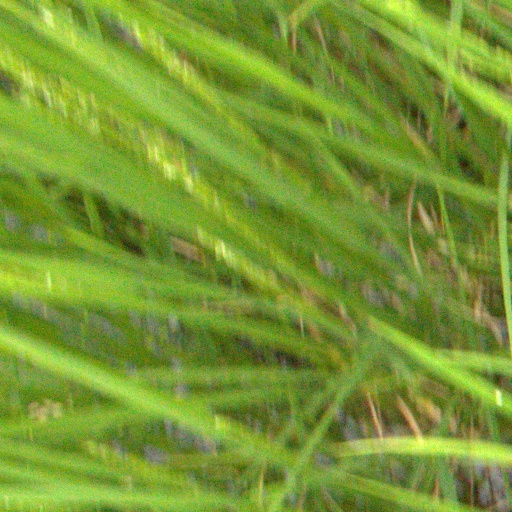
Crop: rice